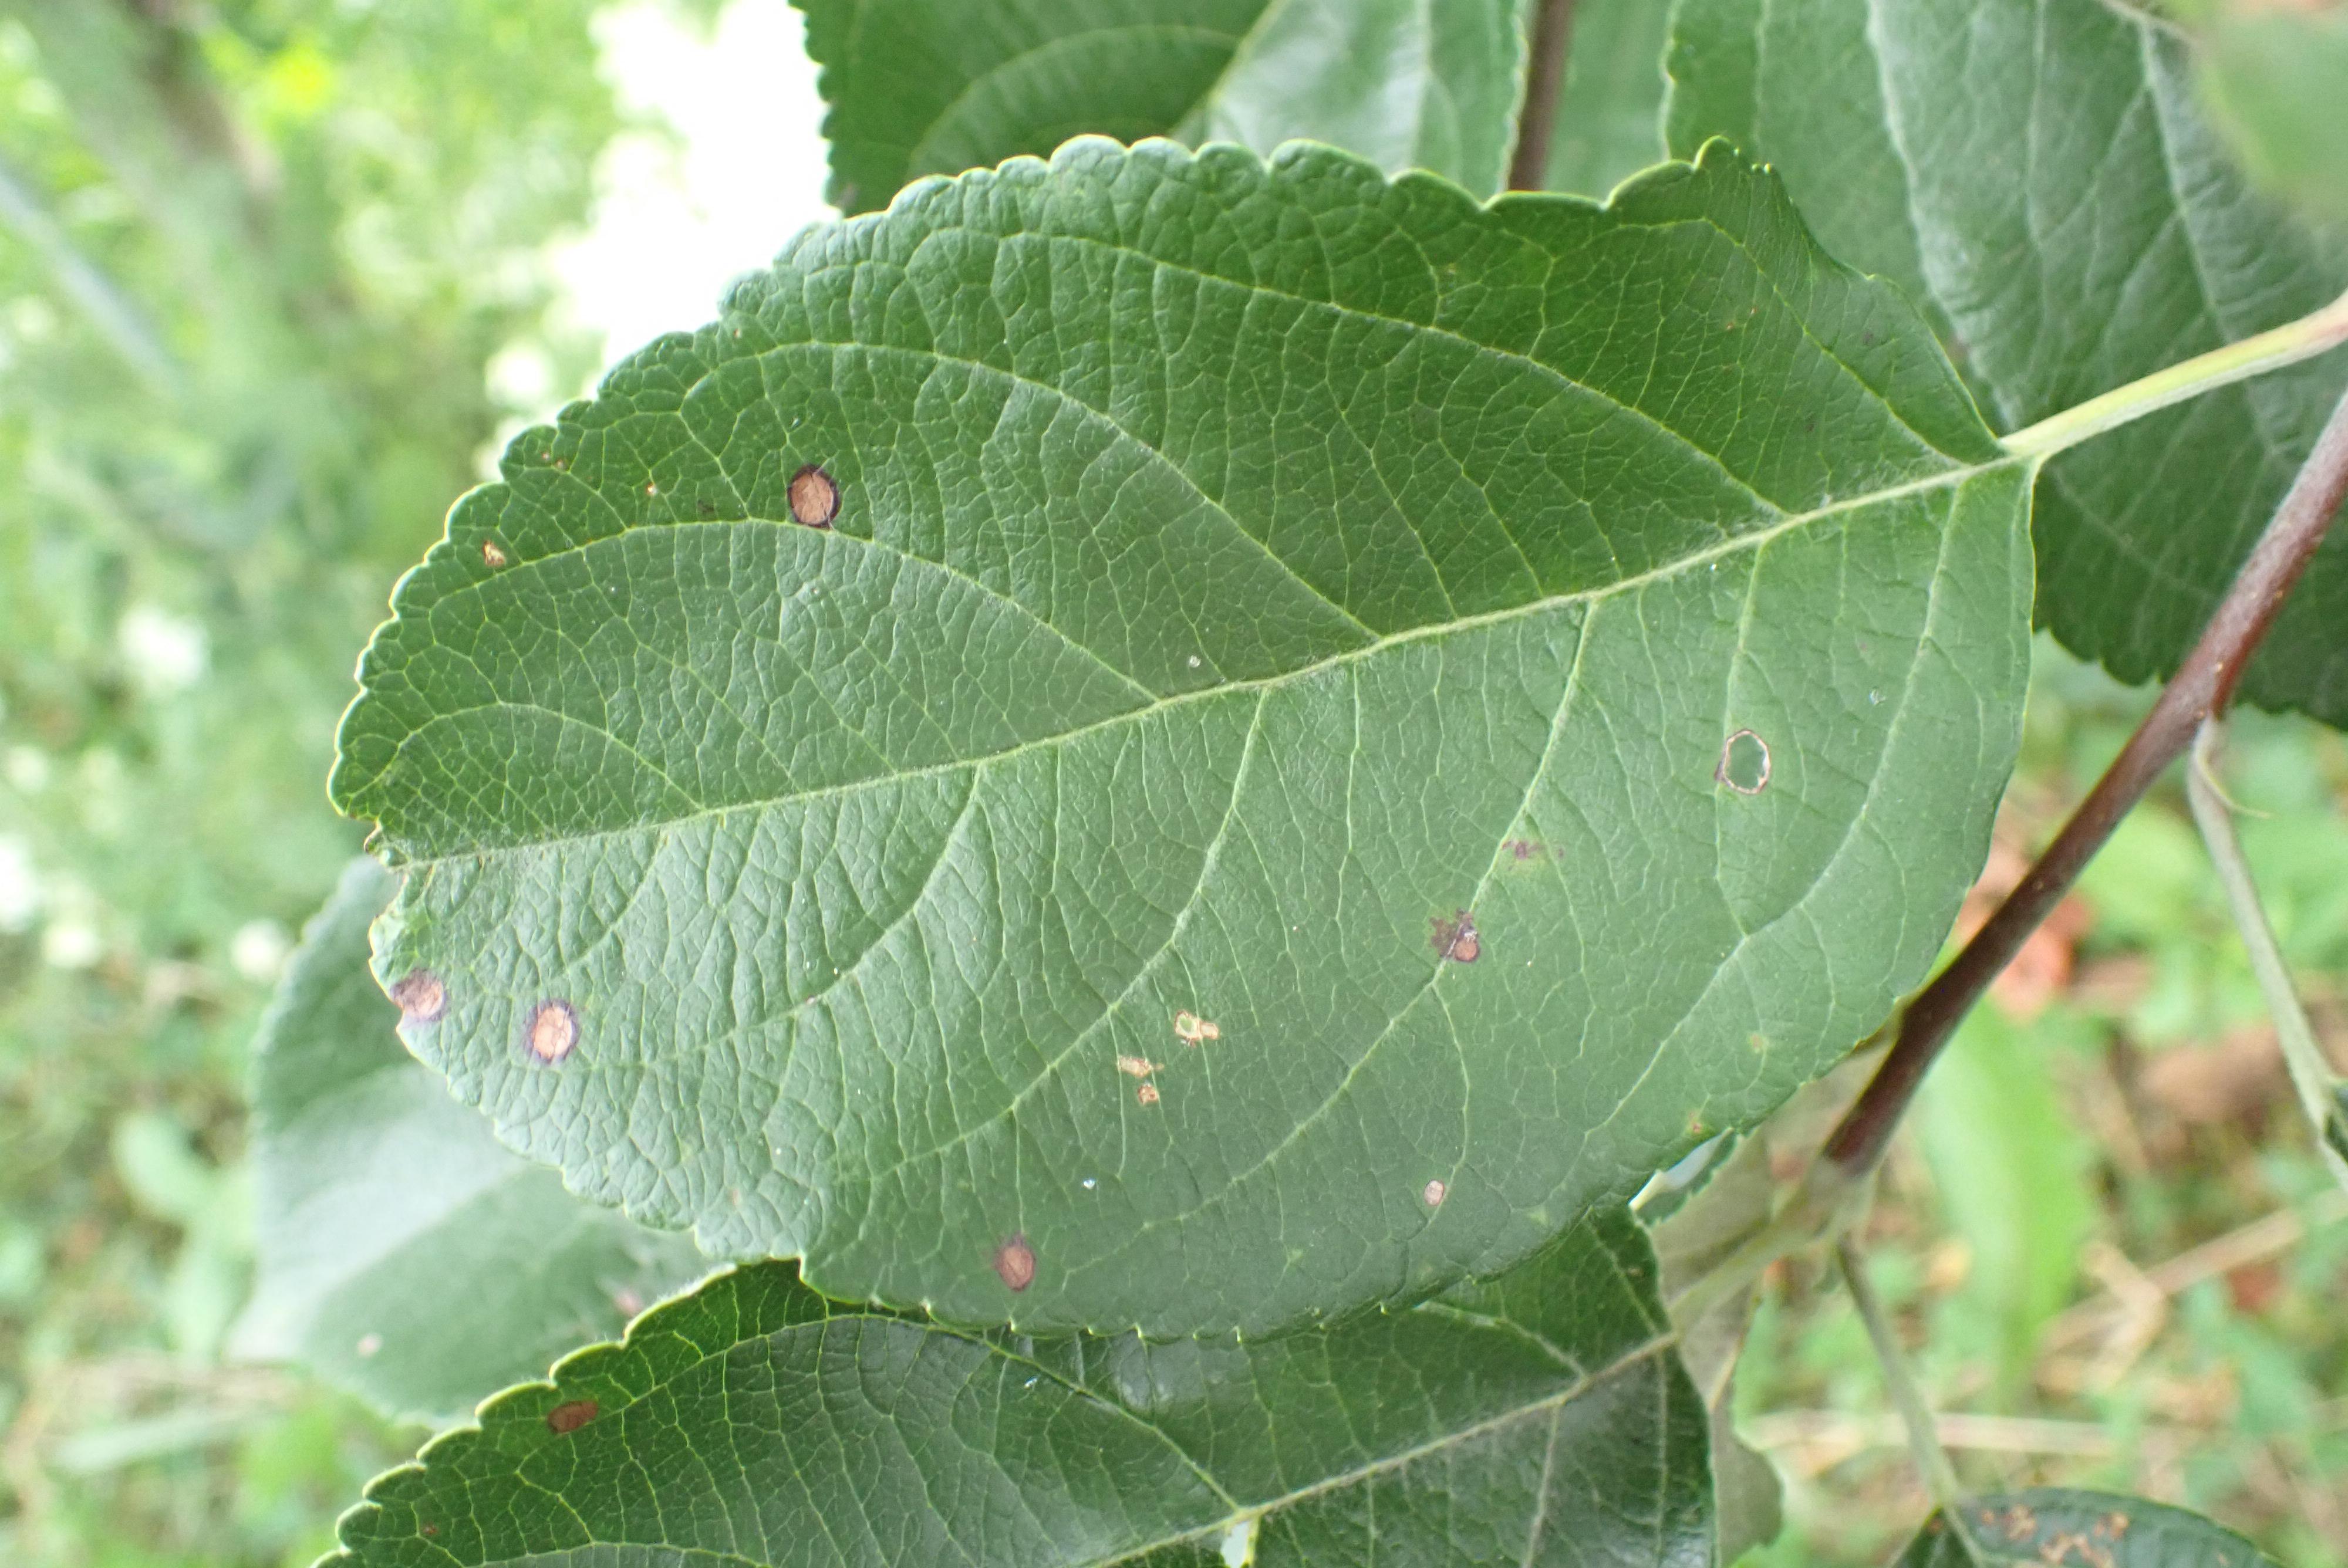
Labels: frog_eye_leaf_spot